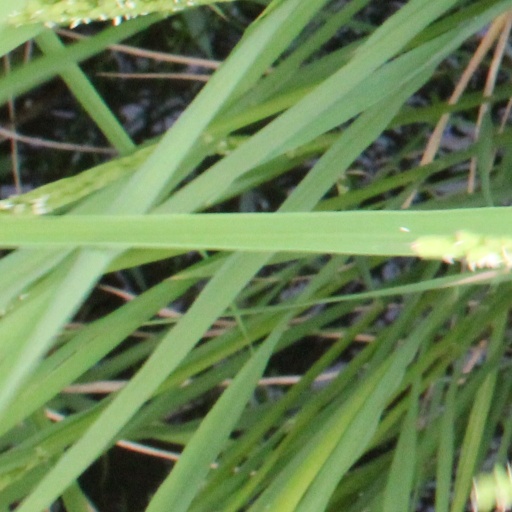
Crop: rice